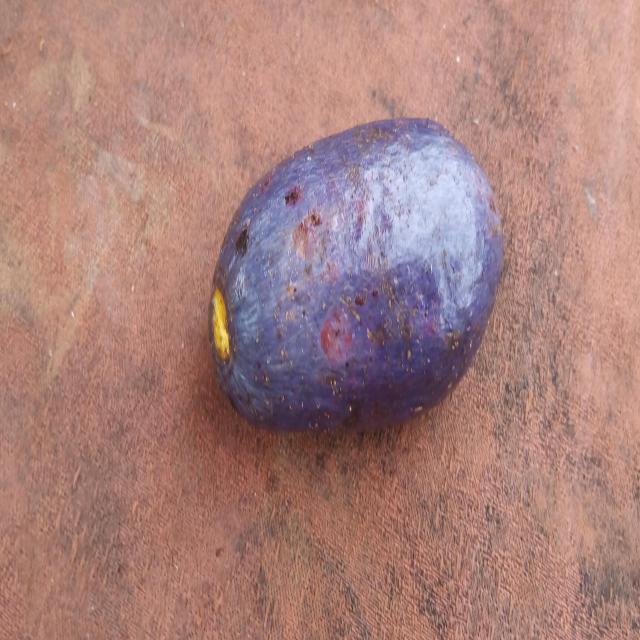
Plum grade: unaffected